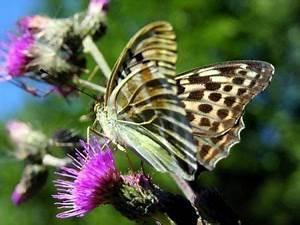
butterfly